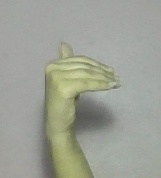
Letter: khaa